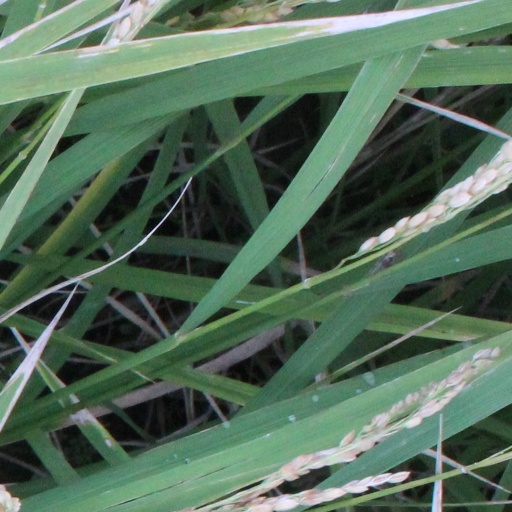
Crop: rice